RMS Aquitania

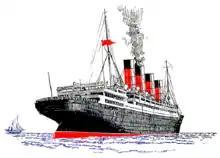
Mural of "Aquitania", the "Ship Beautiful".

After completing troopship service, the vessel was handed back to Cunard-White Star in 1948. She underwent a refit for passenger service. She was then used to transport war brides and their children to Canada under charter from the Canadian government. This final service created a special fondness for "Aquitania" in Halifax, Nova Scotia, the port of disembarkation for these immigration voyages.